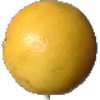
Label: white_grapefruit